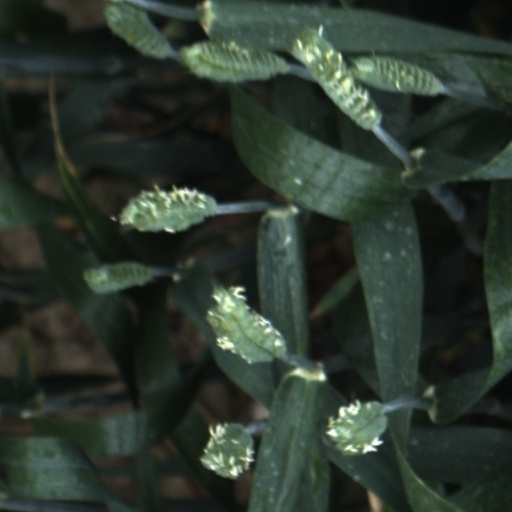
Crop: wheat